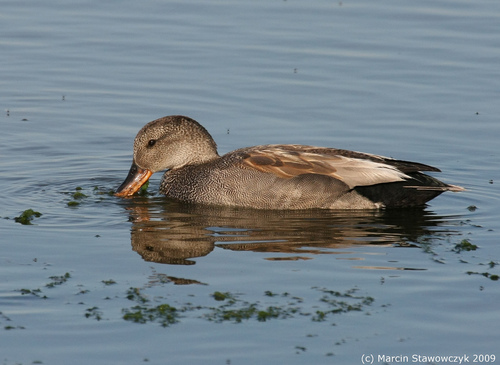
the bird has a rounded orange bill with brown on the top, a rounded crown, and spiral patterned brown and white plumage across its body and wings
this is a spotted brown bird with a large orange beak.
a large sleek bird with a long, flat bill, has maze pattern of light and dark browns over most of its body, except its black tail, and medium brown coverts.
the beak of the bird is solid, with the top coloring being brown and the side view being orange.
the bird has a brown and white back and a long dark brown bill.
a medium sized, light brown bird, with a wide bill.
the bird has a long curved bill, slanted eyering and spotted sides.
this bird is brown-colored all over with a large beak relative to the size of its head.
this bird has a spotted body with a short tail, a wide black, white and orange beak, a wide neck, and spotted wings.
this bird is brown with white and has a long, pointy beak.
Species: Gadwall